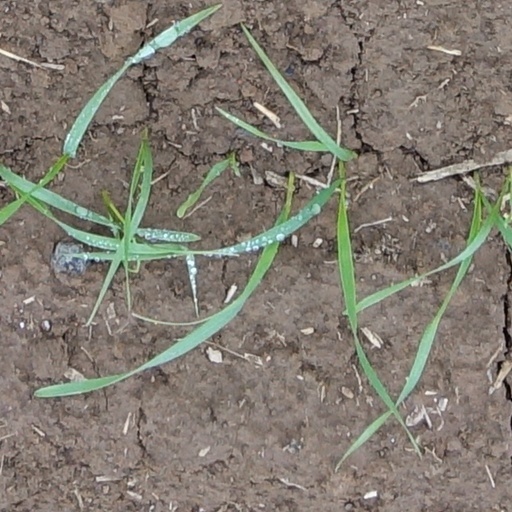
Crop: wheat